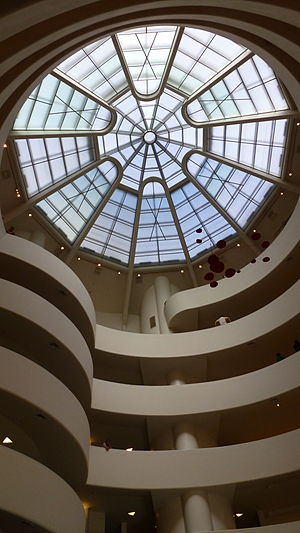
Frank Lloyd Wright
Guggenheim-museet i New York, tegnet af Frank Lloyd Wright
Frank Lloyd Wright var en amerikansk arkitekt, som udviklede en særlig amerikansk udgave af modernismen i kritisk opposition til både historicismen og Bauhaus-arkitekturen og duen senere International Style.